Romeo Weds Heer

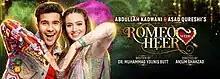

Romeo Weds Heer is a 2018 Pakistani drama serial, directed by Anjum Shahzad, written by Muhammad Younis Butt and produced by 7th Sky Productions. It stars Feroze Khan and Sana Javed in lead roles. The show was originally aired in single episodes on Sunday evenings, but towards the end of its run, it began to run episodes in a mega-episode format on Sunday evenings. It premiered on 21 October 2018 on Geo Entertainment. The series ended on 26 May 2019.